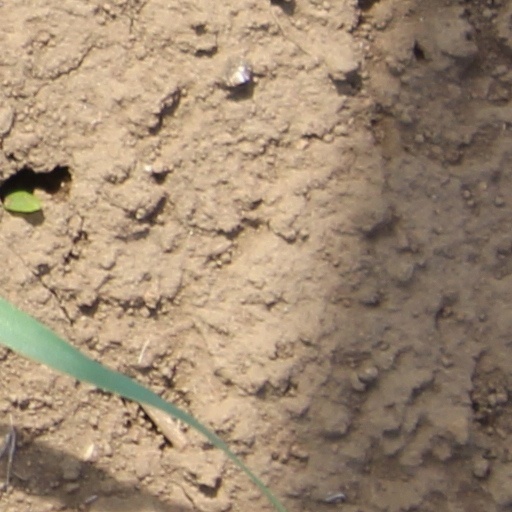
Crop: wheat